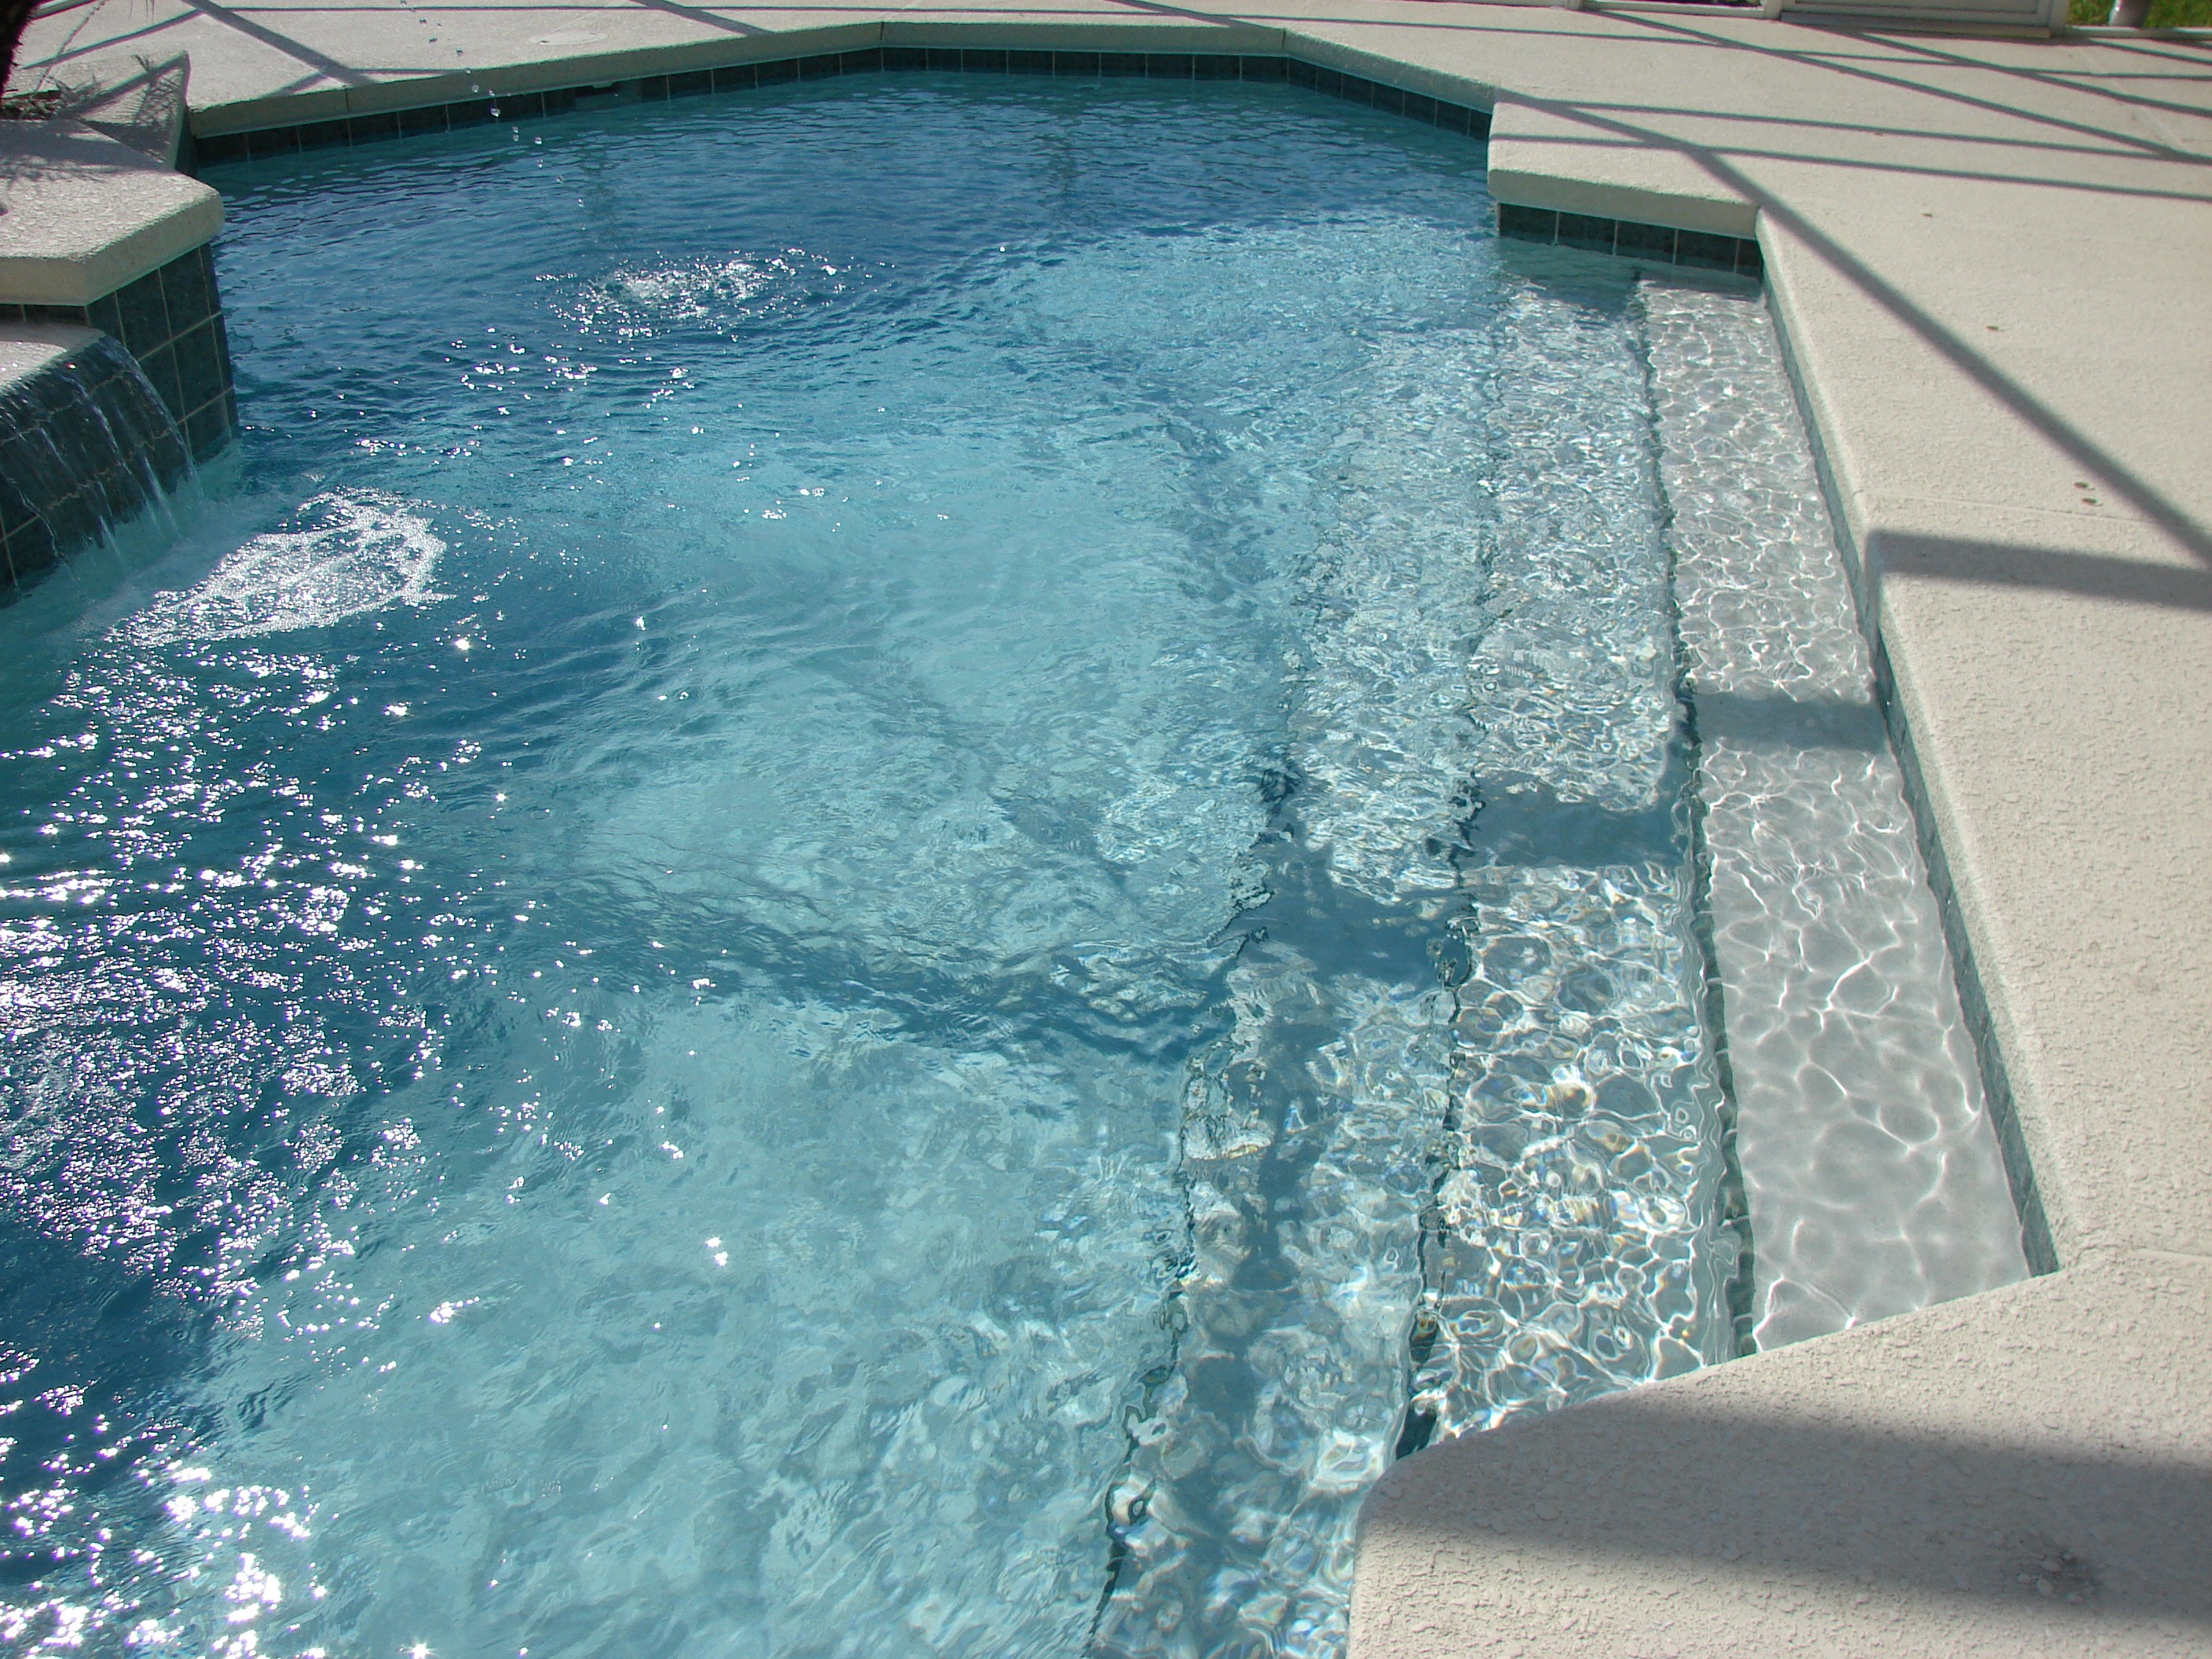
floor, wet, asphalt, pool, swim, relax, swimming pool, leisure, pool water, swimming, outdoors, fun, relaxation, luxury, spa, poolside, flooring, pool steps, brick paver